Walworth (UK Parliament constituency)

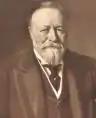
Bailey

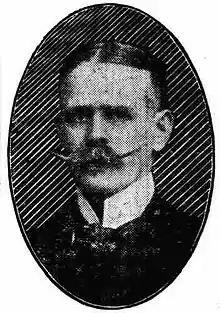
O'Donnell

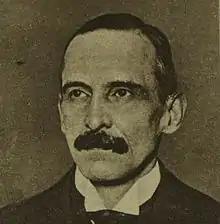
Dawes

Another General Election was required to take place before the end of 1915. The political parties had been making preparations for an election to take place and by the July 1914, the following candidates had been selected;